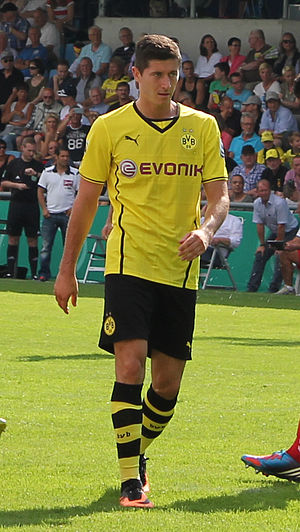
Robert Lewandowski
Lewandowski spillende for Borussia Dortmund i 2013
Robert Lewandowski er en polsk fodboldspiller, der spiller som angriber hos den tyske Bundesliga-klub Bayern München. Han har spillet for klubben siden juli 2014. Tidligere har han spillet for Borussia Dortmund i Tyskland og Legia Warszawa, Znicz Pruszków og Lech Poznań i sit hjemland.